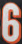
Number: 6